Beck Isle Museum

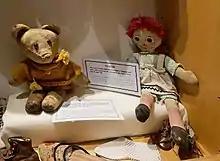
Puppets on display

The Beck Isle Museum of Rural Life is a social history museum in Pickering, North Yorkshire, England. The museum features period business displays including the shops of a barber, blacksmith, chemist, cobbler, cooper, printer, gentleman's draper, dairy, and hardware store. There is also a Victorian-era pub and parlour, and a historic costume gallery.